RydC RNA

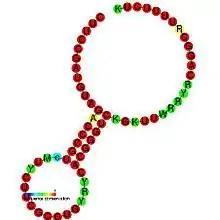
Predicted secondary structure and sequence conservation of RydC

RydC is a bacterial non-coding RNA. RydC is thought to regulate a mRNA, yejABEF, which encodes an ABC transporter protein. RydC is known to bind the Hfq protein, which causes a conformational change in the RNA molecule. The Hfq/RydC complex is then thought to bind to the target mRNA and induce its degradation.